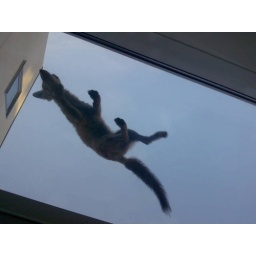
Spotted on our glass roof. I reckon he can smell Amy's rabbits. I might leave the window open by accident.